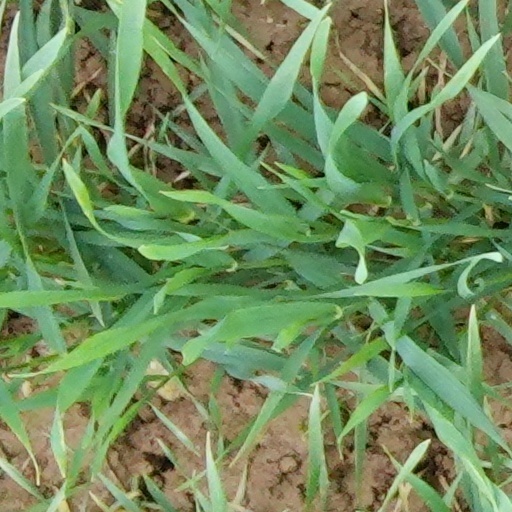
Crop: wheat